Penangite Chinese

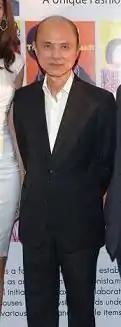
Jimmy Choo, the world-famous shoe designer.

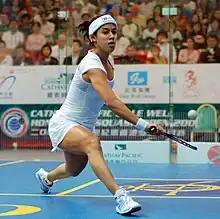
Nicol David is considered by some as the world's greatest female squash player of all time.

Some of the major Chinese cultural celebrations in Penang include the Chinese New Year, Lantern Festival, Zhong Yuan Festival and Mid-Autumn Festival.